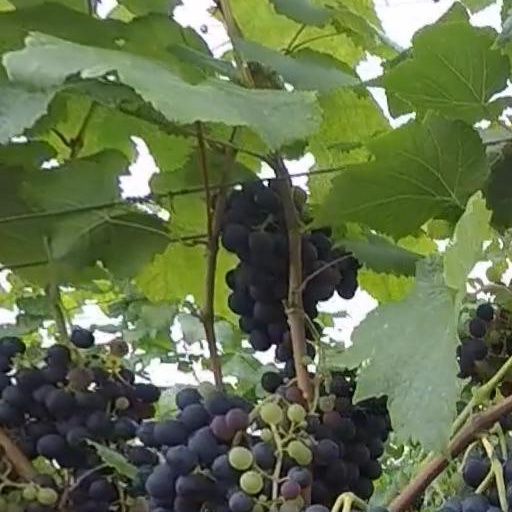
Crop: grape